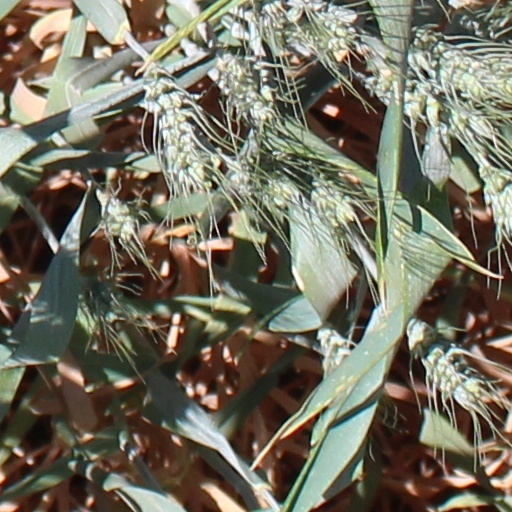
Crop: wheat